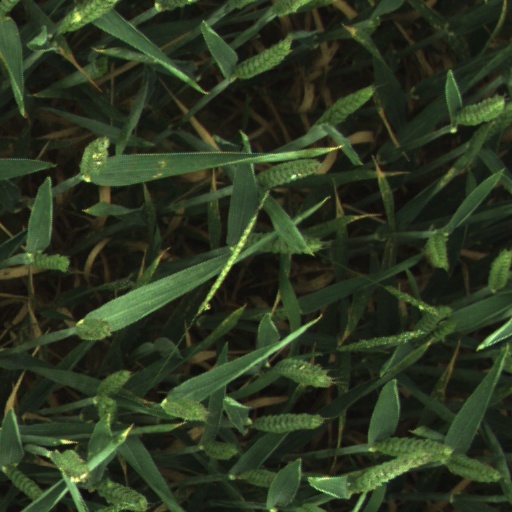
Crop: wheat